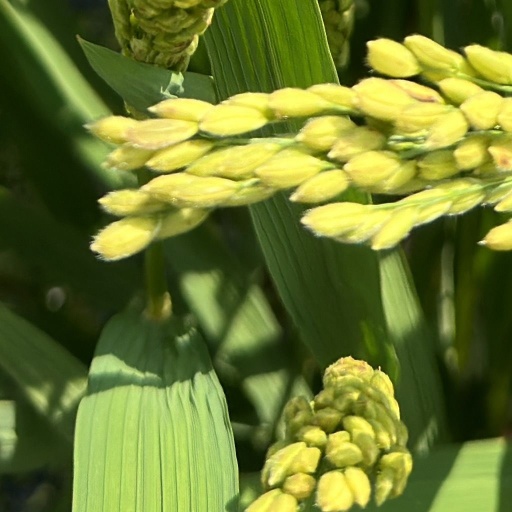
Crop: rice